Khasan Mamtov

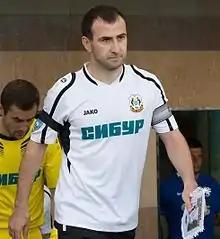
Mamtov with Tyumen in 2016

Khasan Inalbekovich Mamtov (born 28 April 1984) is a Russian former professional footballer who played as a forward.